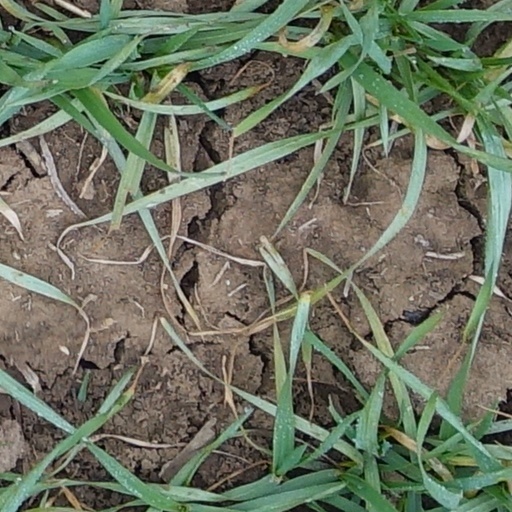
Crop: wheat